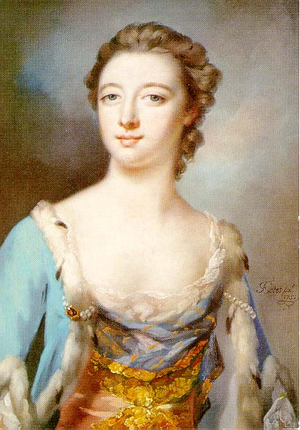
Elizabeth Gunning, duchesse de Hamilton, duchesse d'Argyll et 1ʳᵉ baronne Hamilton de Hameldon, née vers décembre 1733 et morte le 20 décembre 1790, est une aristocrate irlandaise.